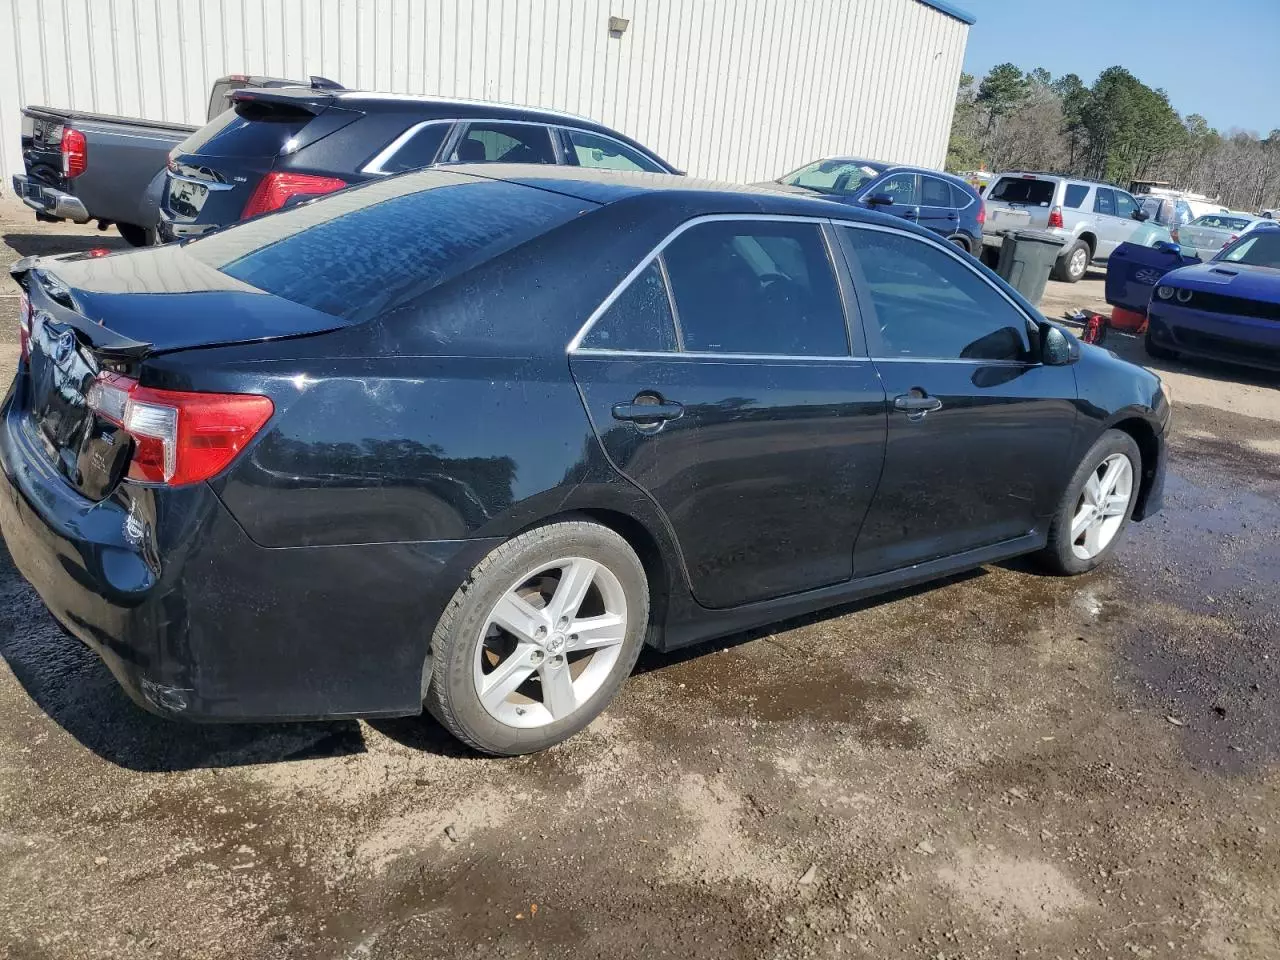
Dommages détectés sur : malle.
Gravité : majeur